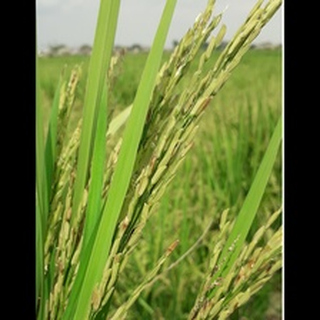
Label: diseased_rice